Lahn

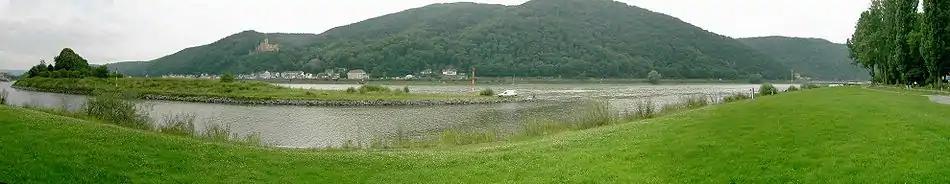

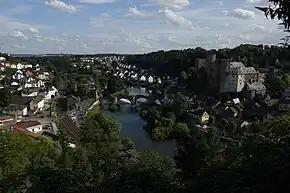
View from Schadeck Castle over Runkel and the Lahn

The Lahn area was settled as early as in the Stone Age, as shown by archeological finds near Diez, in Steeden in the community of Runkel, and in Wetzlar. Recent discoveries in Dalheim on the western edge of Wetzlar show a ca. 7000-year-old Linear Pottery culture settlement. There are also remains a Germanic settlement in the location, dated to around the 1st century, situated above a bend of the Lahn.